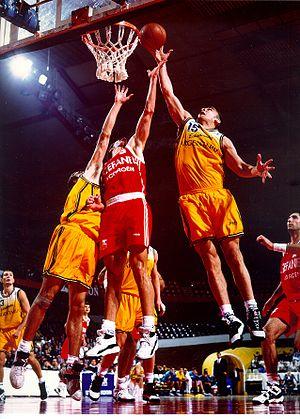
Au basket-ball, le rebond désigne le fait de capter la balle après un tir manqué et avant que celle-ci ne touche le sol.
Ignacio de Miguel Villa, dit Iñaki de Miguel, né le 24 octobre 1973 à Madrid, en Espagne, est un ancien joueur espagnol de basket-ball, ayant évolué au poste de pivot.